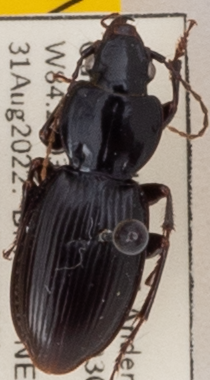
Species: Cyclotrachelus fucatus
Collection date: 2022-08-31
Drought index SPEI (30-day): -0.222
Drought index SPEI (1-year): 0.422
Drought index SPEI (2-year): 0.512